Denis Tumasyan

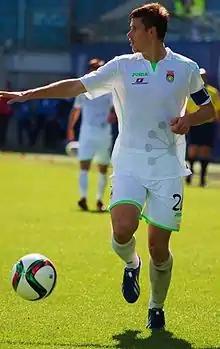
Tumasyan with FC Ufa in 2015

Denis Aleksandrovich Tumasyan (born 24 April 1985) is a Russian football coach and a former player of Armenian descent who played as a centre-back. He is an assistant coach with FC Chayka Peschanokopskoye.